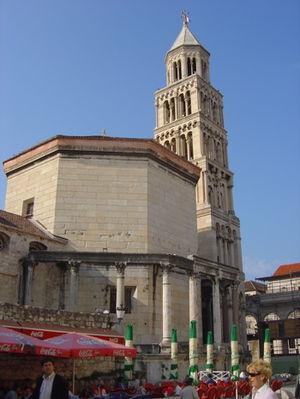
Le palais de Dioclétien est la résidence impériale fortifiée construite par l'empereur Dioclétien sur la côte dalmate pour s'y retirer après son abdication volontaire en 305. C'est l'un des édifices de l'Antiquité tardive les mieux conservés. Ces vestiges sont préservés dans le cœur historique de Split, en Croatie. Contrairement à une légende populaire, la ville — Spalatum en latin — doit son nom à celui de la cité grecque voisine d'Aspalathos — « buisson blanc » — et non au terme latin signifiant palais — palatium. L'empereur Dioclétien y a vécu l'essentiel des dernières années de sa vie et, à sa mort, son corps a été déposé dans un sarcophage placé dans le mausolée qu'il y avait fait construire.